Lubin Town Hall

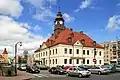
Town hall of Lubin

The town hall of Lubin in Lubin, Poland, was built in 1768 in Baroque style and rebuilt in the 19th century. The building was destroyed in 1945 and then rebuilt in 1950. Currently the town hall is a seat of the Historical Museum in Lubin, as well as the mayor and the city council.